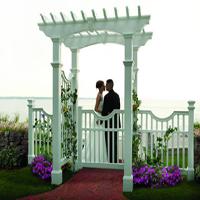
Weather: cloudy or overcast